Holly Robinson Peete

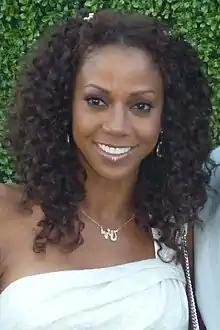
Peete in 2010

Holly Elizabeth Robinson Peete (born September 18, 1964) is an American actress and singer. She is known for her roles as Judy Hoffs on the Fox police drama "21 Jump Street", Vanessa Russell on the ABC sitcom "Hangin' with Mr. Cooper", and Dr. Malena Ellis on the NBC/The WB sitcom "For Your Love". She also served as one of the original co-hosts of the CBS Daytime talk show "The Talk". She is also known for her portrayal of Diana Ross in the 1992 miniseries "", which also aired on ABC.